Thailand–United States relations

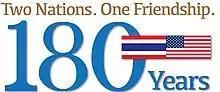
180 years of Thai US relations logo

In June 2004 the United States and Thailand initiated negotiations on a free trade agreement which, when concluded, will reduce and eliminate barriers to trade and investment between the two countries. These negotiations were placed on hold following the dissolution of the Thai parliament in February 2006 and the subsequent coup in September. The new military government issued compulsory licenses for several anti-HIV drugs, effectively ending the FTA negotiations. According to Thitinan Pongsudhirak, a political science professor at Chulalongkorn University, this has put bilateral relations on a "back burner".